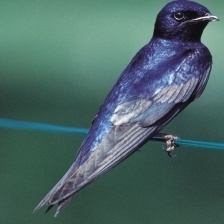
Species: PURPLE MARTIN
Scientific name: PROGNE SUBIS